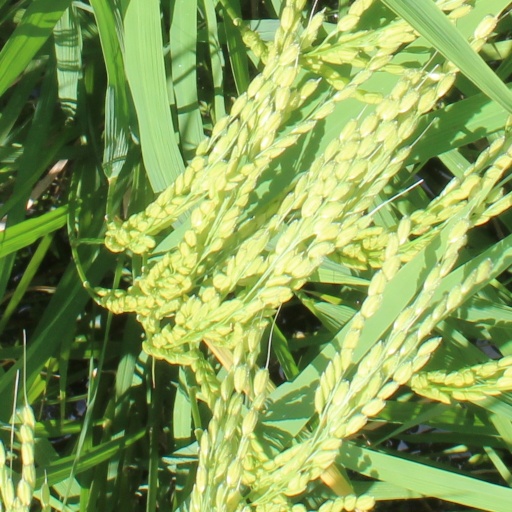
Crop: rice